André Gascard

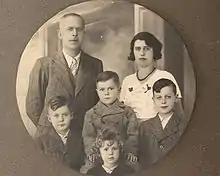
Gascard with his wife and children in 1937

André Gascard (16 November 1890, – 16 October 1969) was a French football defender who played most of his career at Sète and Marseille.